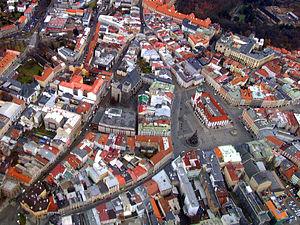
Olomouc est une ville de la Tchéquie, chef-lieu de district et capitale régionale. Elle se trouve dans la région historique de Moravie. Sa population s'élevait à 100 494 habitants en 2018.
Cet article est partiellement ou en totalité issu de l’article de Wikipédia en allemand intitulé « Liste der Städte in Tschechien ».